Comox Valley

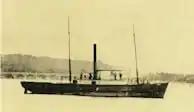
The Grappler

The first European settlers arrived in the spring of 1861, intending to start farms. At that time, Governor James Douglas was encouraging settlers arriving in the Colony of Vancouver Island to establish themselves in the Cowichan Valley and the Comox Valley rather than the of the mainland as these were the two areas that had agricultural potential on the island. The first settlers were Nanaimo coal miners and Hudson's Bay Company , John and William Biggs, Thomas Dignan, Edwin Gough, Adam Grant Horne, Thomas Jones, Alexander McFarlane, George Mitchell, Thomas Williams, and Charles York all of whom had arrived on Vancouver Island before the 1858 gold rush. Of these, only Mitchell remained by 1862 when the "Grappler" arrived with the Comox Expedition. Dignan went to Gabriola Island. Horne and most of the others went to Nanaimo. A small pox epidemic in 1862 decimated the native population.